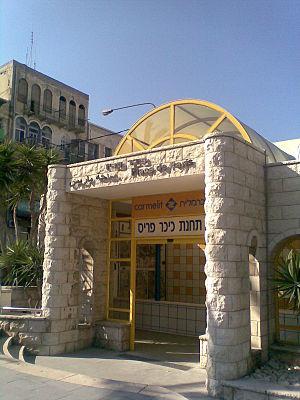
La place de Paris à Haïfa, Israël est une place située dans la ville basse de Haïfa, à proximité du campus du port.